Malabar, Indonesia

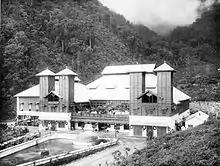
Malabar Radio Station on 5 May 1923 - the day of its official opening

In the era just before the beginning of World War I, two spark wireless stations were established in the Dutch East Indies for naval communications. This was in the days before internationally recognized callsigns were in general usage and one of these stations, located at Sabang, was on the air in Morse Code under the irregular callsign SAB.